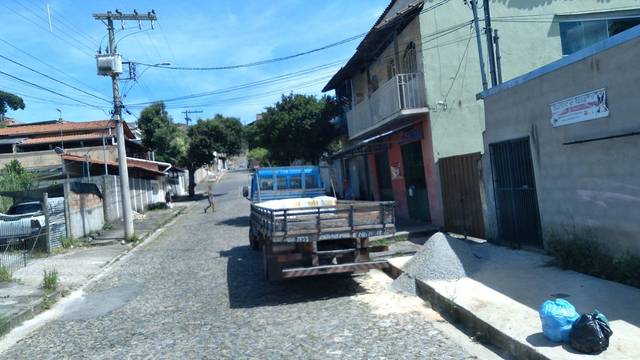
Region: Brazil
Coordinates: -19.896, -44.016